Tony Mott

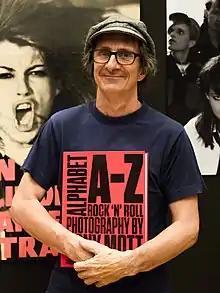
Mott in 2015

Tony Mott (born Anthony Moulds, April 1956) is an English-born Australian rock and music photographer. In a career spanning more than 30 years, his photographs have appeared in local and international magazines, newspapers, and album covers. Mott is recognised as Australia's premier rock photographer and a leading worldwide exponent of the craft.